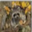
Label: raccoon